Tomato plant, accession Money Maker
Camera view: vertical (180 deg); turntable rotation: 330 degrees
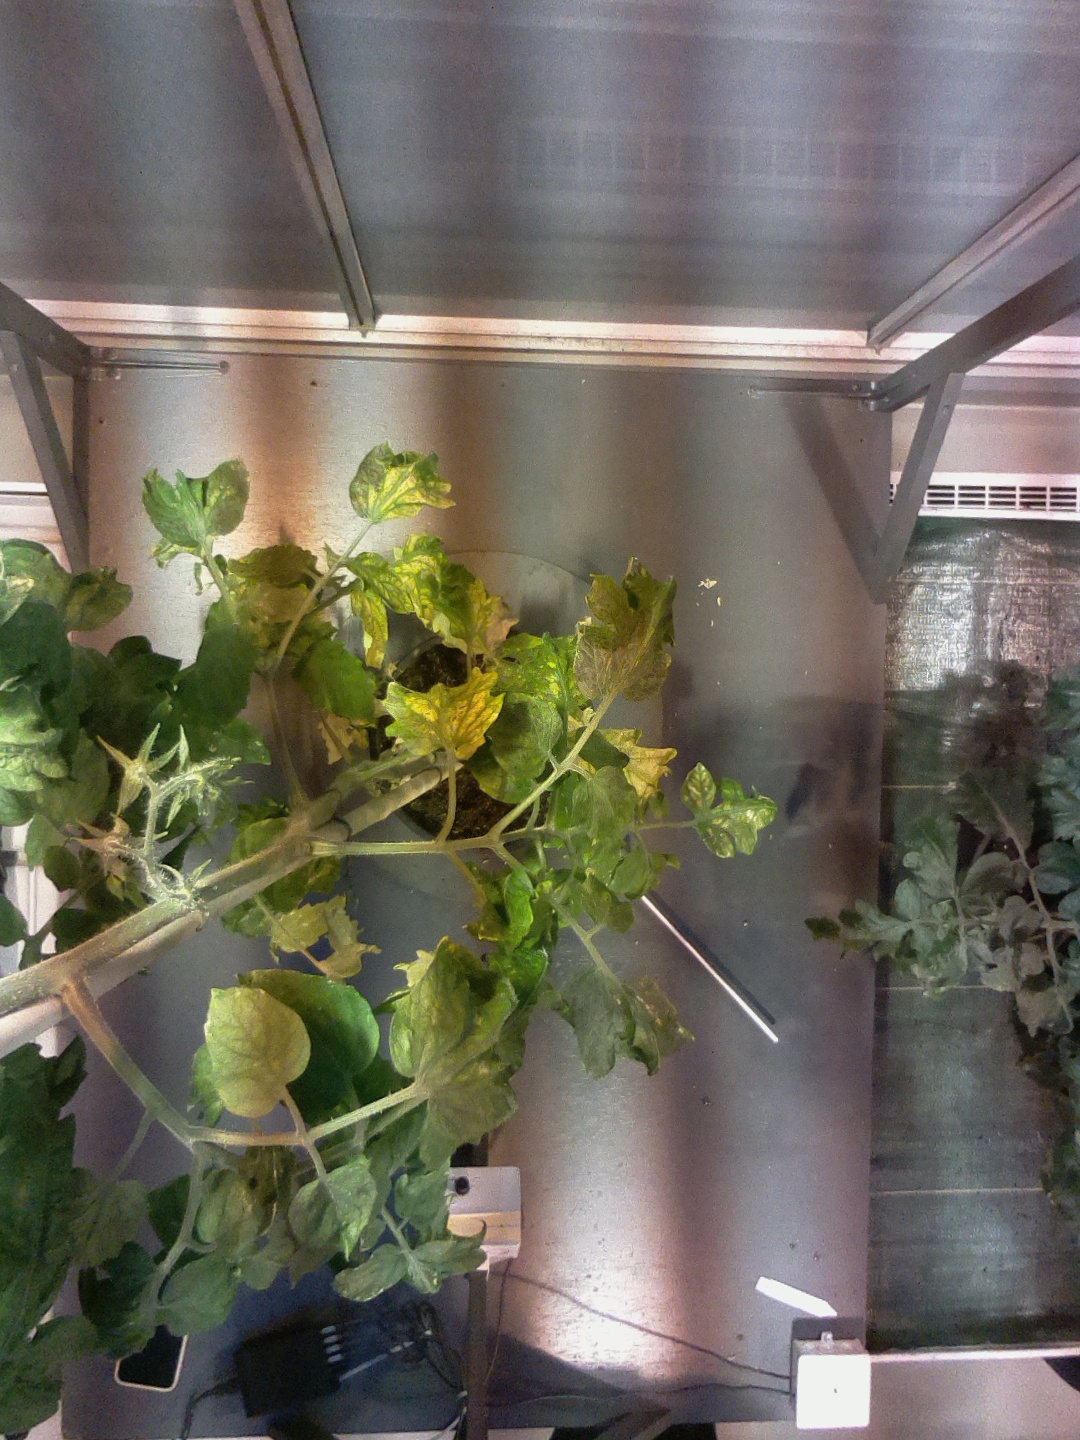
BBCH growth stage 71: 10%-20% of final fruit size